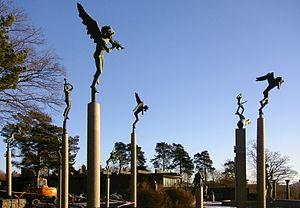
Carl Milles, né le 23 juin 1875 à Lagga, Comté d'Uppsala, mort le 19 septembre 1955 à Lidingö, Stockholm, est un sculpteur suédois.